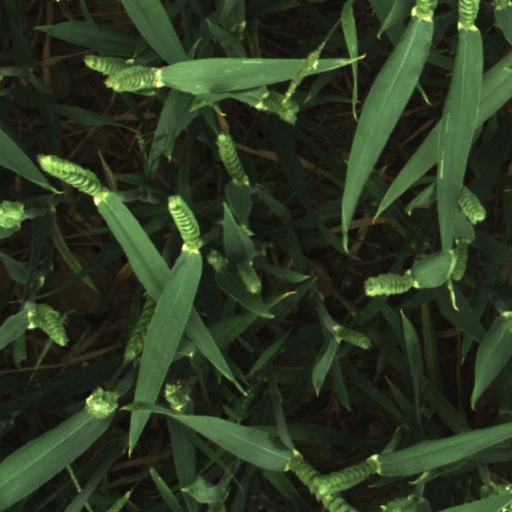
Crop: wheat